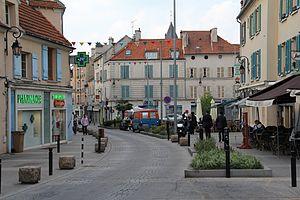
La place Gabriel Péri, à Nanterre, Hauts-de-Seine, France.
Nanterre est une commune française située dans le département des Hauts-de-Seine en région Île-de-France, dont elle est la préfecture.